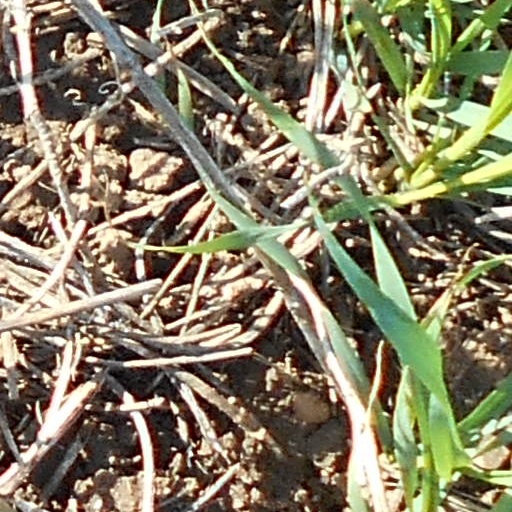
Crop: wheat